Red-eared firetail

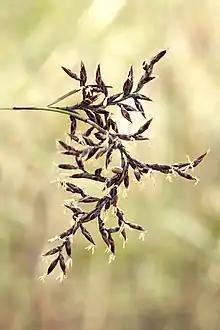
"Lepidosperma squamatum"

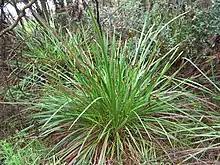
"Lepidosperma gladiatum"

Amongst Immelmann's observations is the habit of the species to avoid the ground, preferring a perch on lower or fallen branches and twigs when feeding in the understorey. Seed is extracted from grasses by using the bill to bend the stem within reach of the foot; the foot then draws the seedhead through the bill before releasing it to harvest the next stem. The seed of taller plants is accessed by perching close to the source and taking them into the bill directly. When taking to the ground to feed, it again uses its foot and beak to bend the grass sheaths, and then will frequently regain a higher vantage point to survey the surroundings. The species favours seed of sedge species "Lepidosperma" ("Lepidosperma tetraquetrum" and "Lepidosperma squamatum") but will eat seed from other plants in its habitat. The northern study site in the Darling Range noted the birds fed on seeds from species "Lepidosperma angustatum" and "Bossiaea" (pea family Papilionaceae), and the fruit from the karri hazel. Other favoured species include grasses of genus "Briza" and the cones of "Allocasuarina"; an early observation of the species dissecting casuarina cones for seed was misinterpreted as a search for insects.